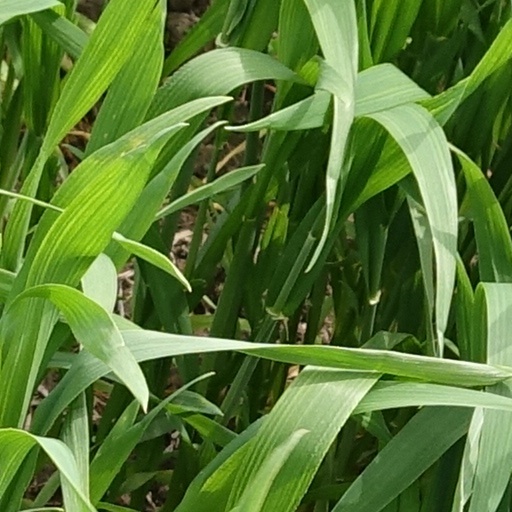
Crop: wheat